MV Columbus

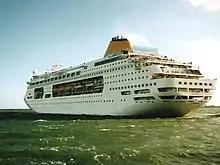
"Arcadia" leaving Station Pier, Melbourne in April 1999

In 1997 she was transferred to P&O's Southampton based UK fleet as a replacement for , which was sold for scrap that year. She was refitted for her new role at Harland and Wolff, shipyard in Belfast.